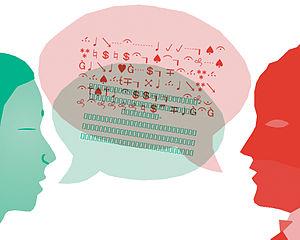
Communication interculturelle
La communication interculturelle est l’étude de la communication interpersonnelle entre individus de cultures différentes. Celle-ci est plus précisément « un processus transactionnel, symbolique impliquant l’attribution d’une signification entre personnes de cultures différentes ».